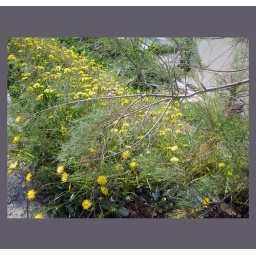
flowers in the wall